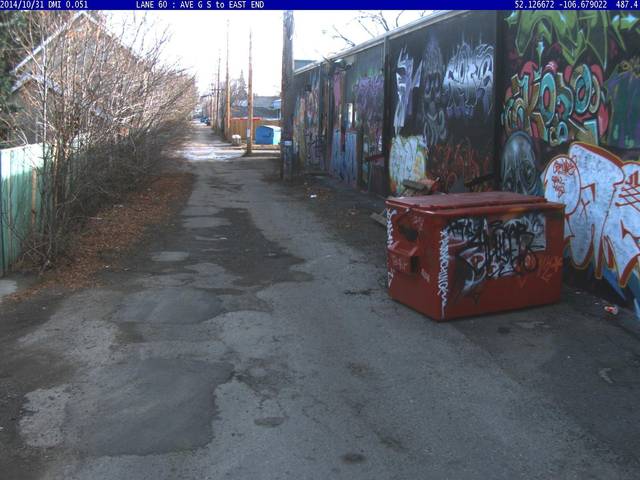
Region: Canada
Coordinates: 52.127, -106.679